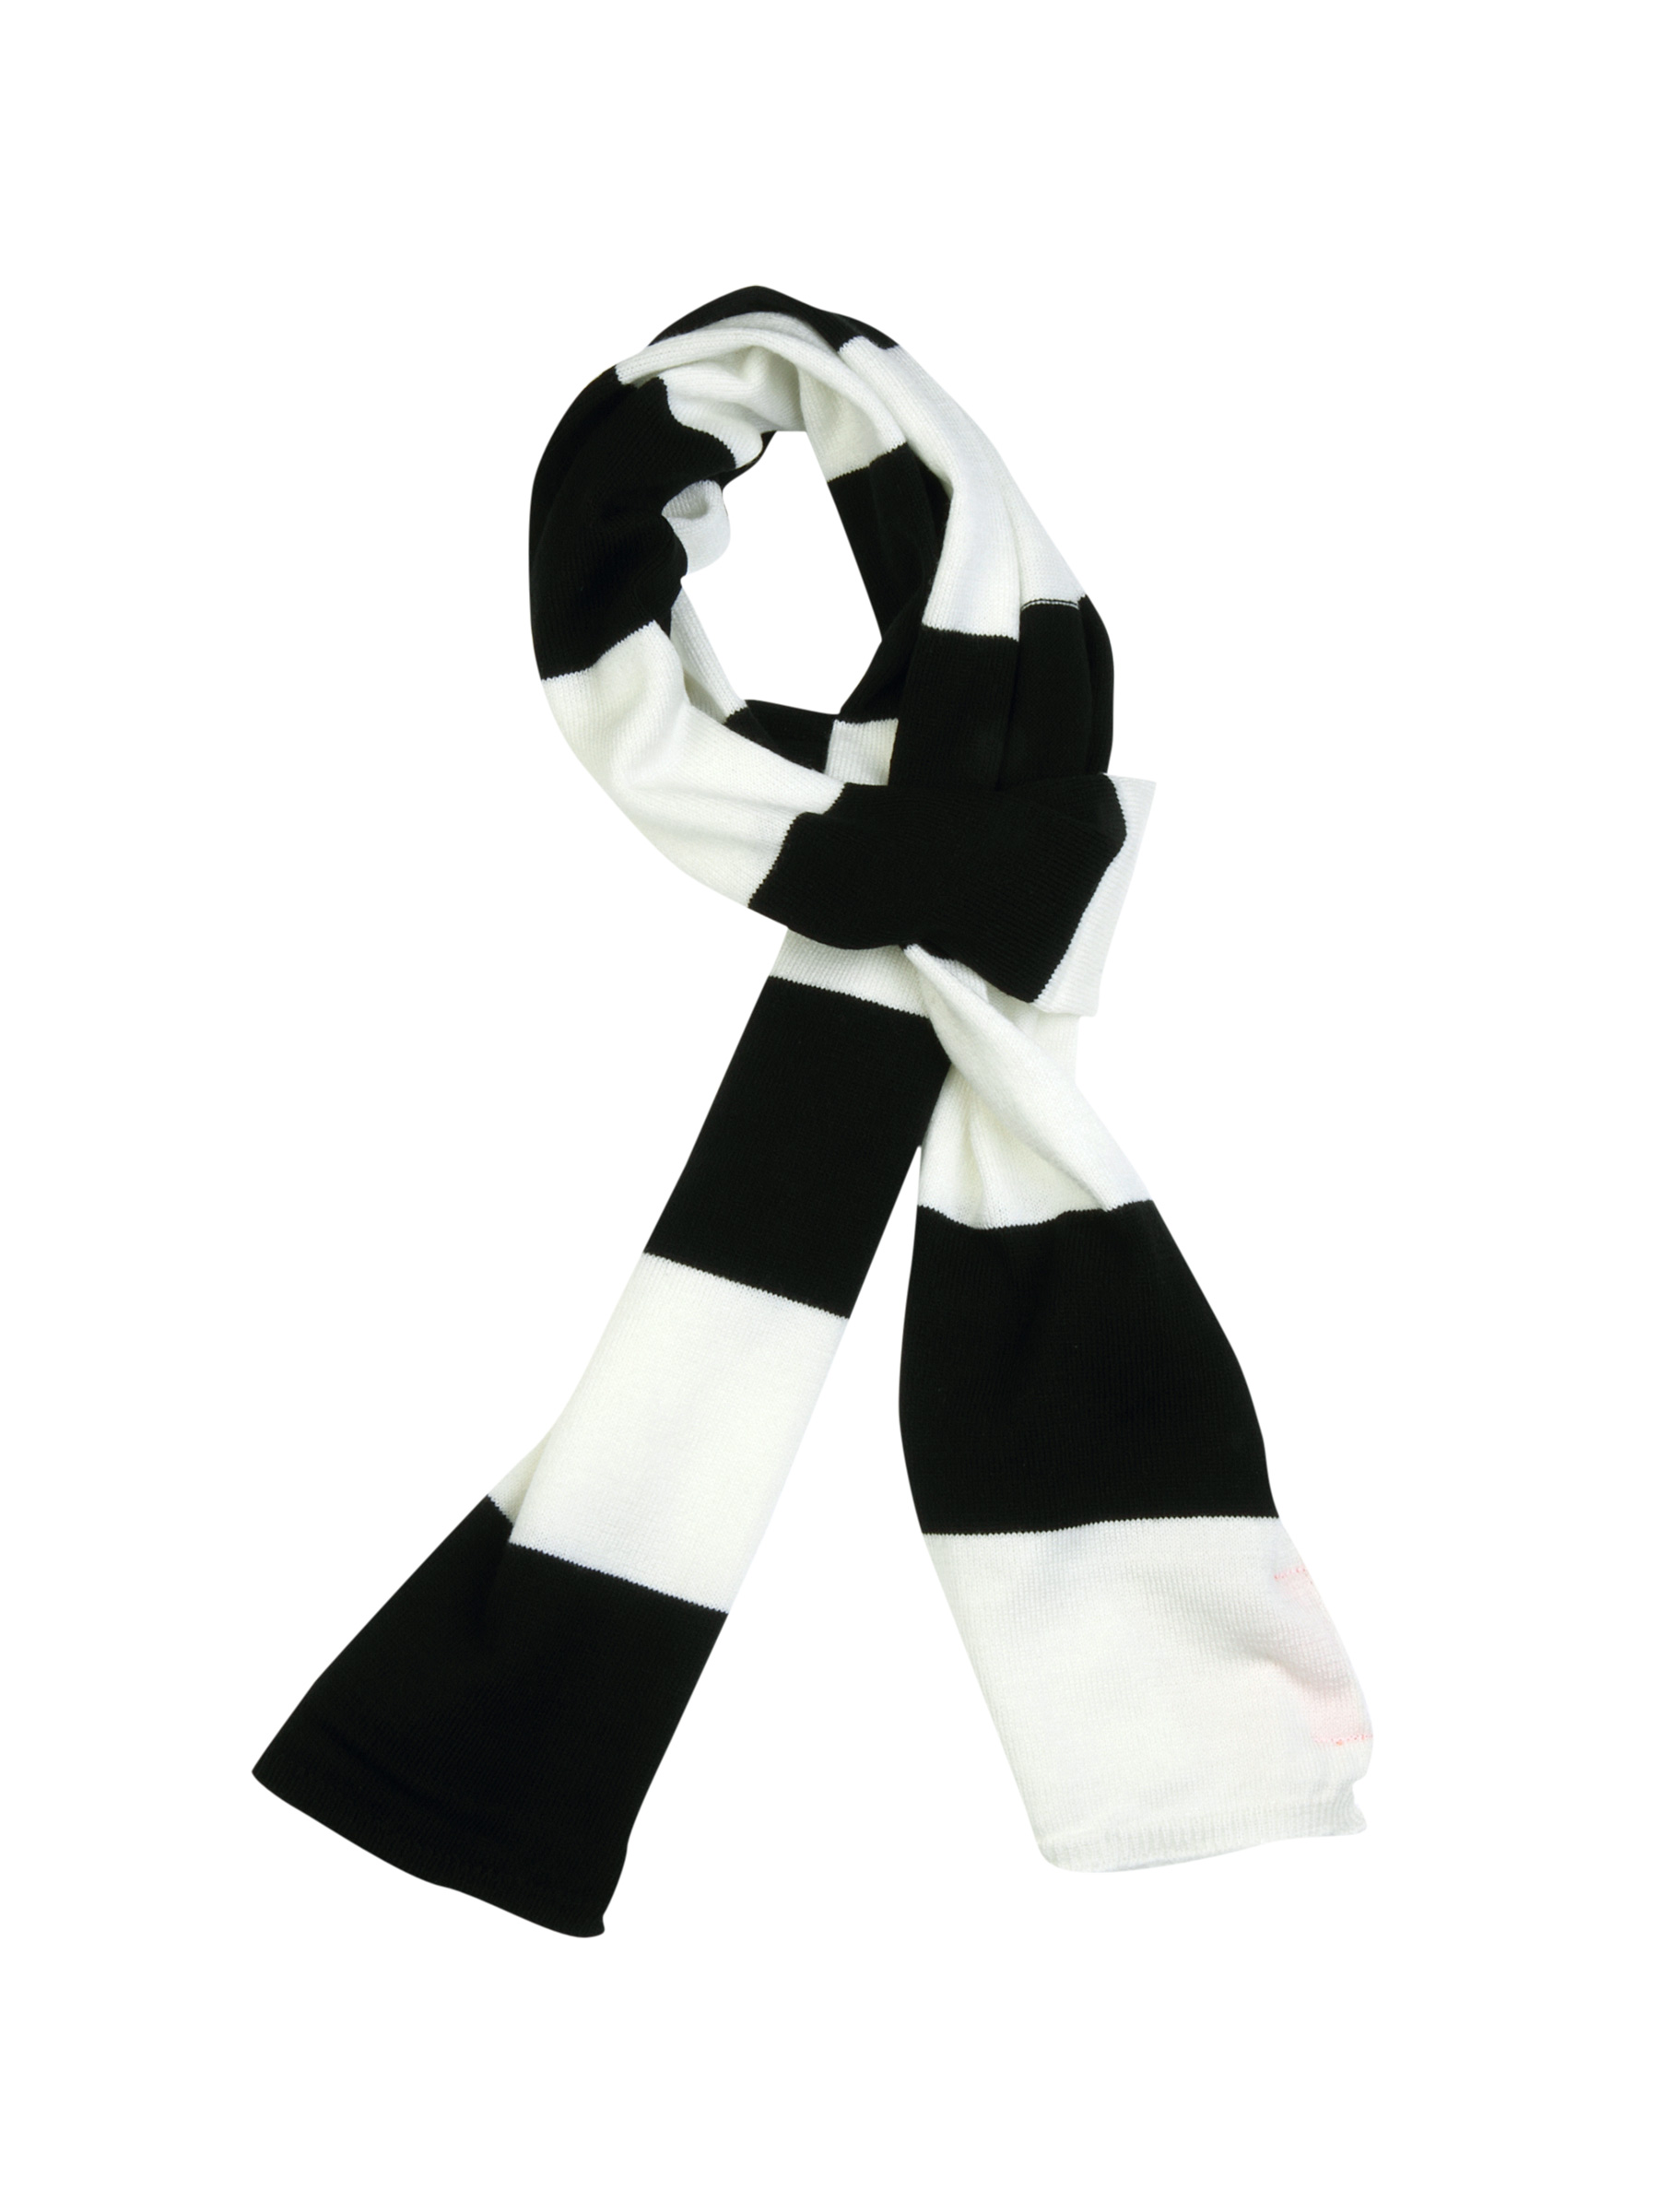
Scullers Unisex Casual Muffler Black Mufflers
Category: Accessories / Mufflers / Mufflers
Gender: Unisex
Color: Black
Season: Fall 2011
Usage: Casual